Jack Lew

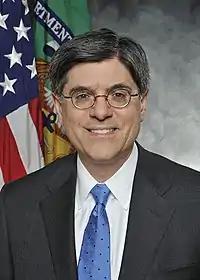
Lew’s official Treasury portrait, 2013

In an op-ed in the "Huffington Post", Lew cited top Administration priorities to achieve deficit reduction; including: $400 billion in savings from non-security discretionary spending freezes, $78 billion in cuts to the Department of Defense, returning to the Clinton-era tax rates for the top 2% of income earners, and lowering the corporate tax from 35% to 25%.